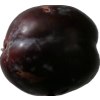
Label: plum